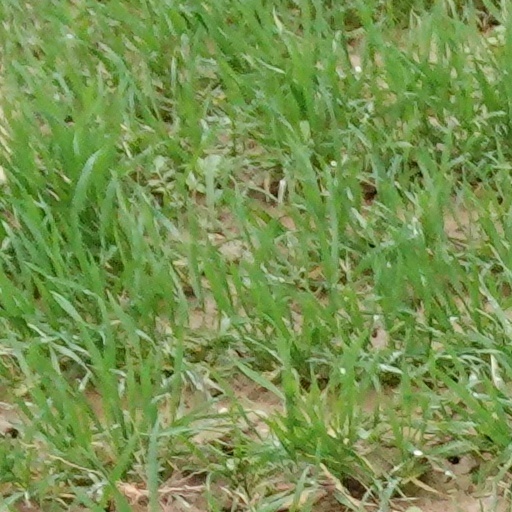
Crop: wheat